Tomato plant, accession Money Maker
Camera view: bottom (45 deg); turntable rotation: 270 degrees
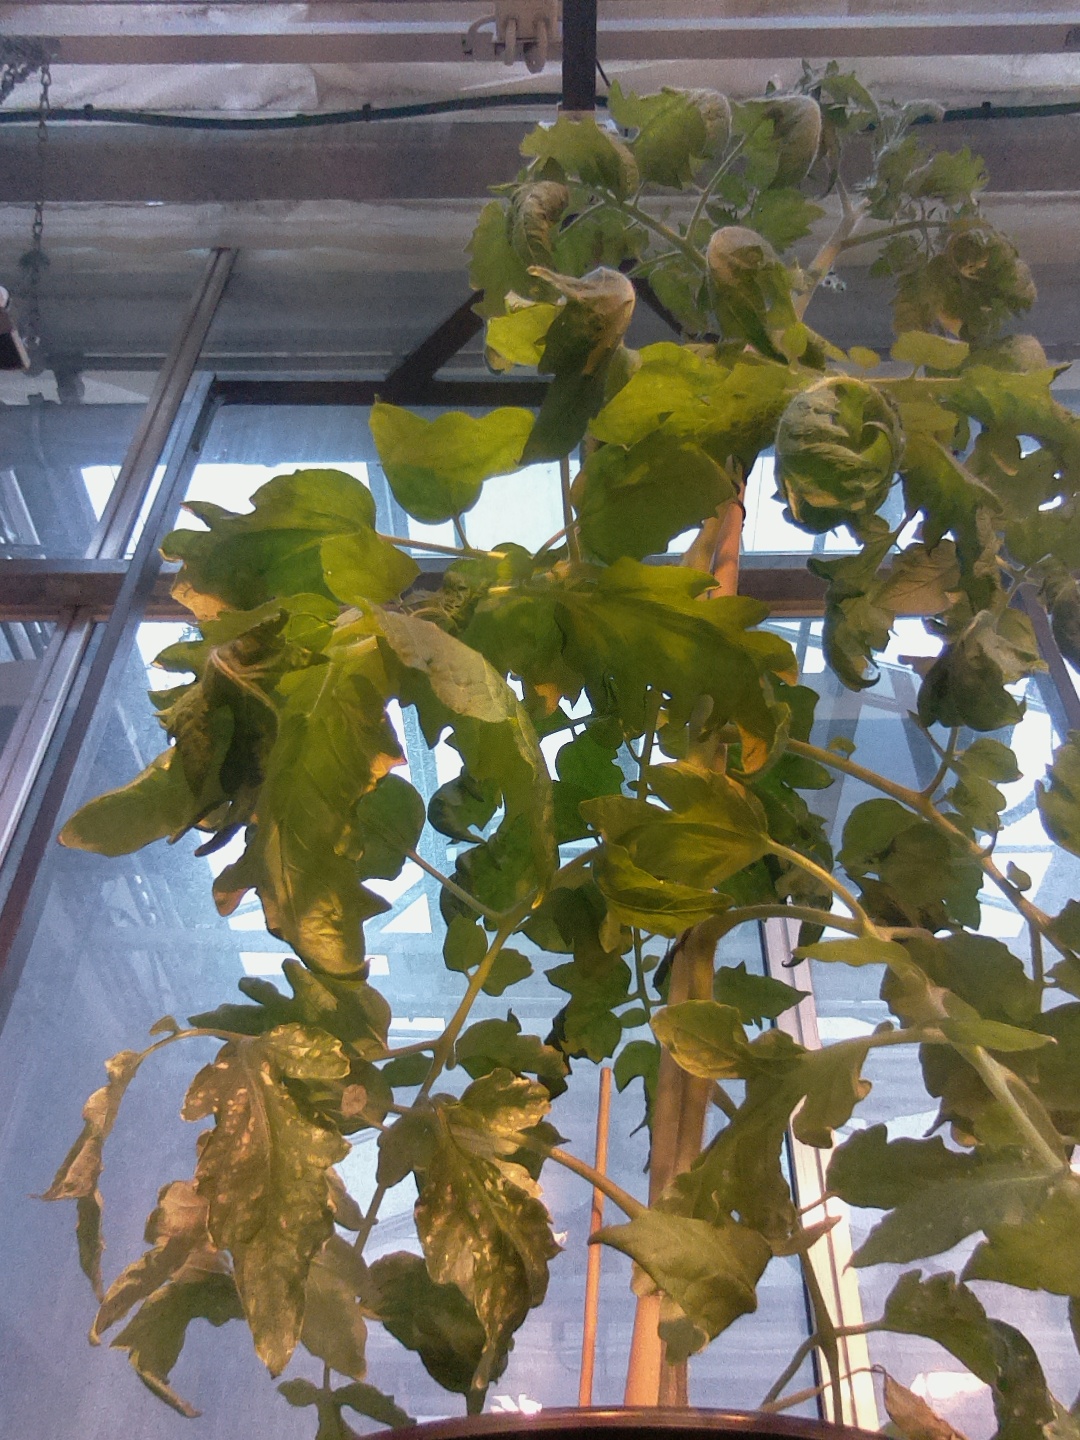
BBCH growth stage 65: Full flowering, 50%-60% of flowers open, first petals falling